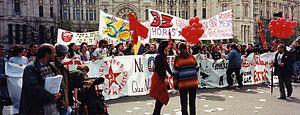
L’Union des jeunesses communistes d’Espagne constitue l’organisation de jeunesse du Parti communiste d'Espagne.